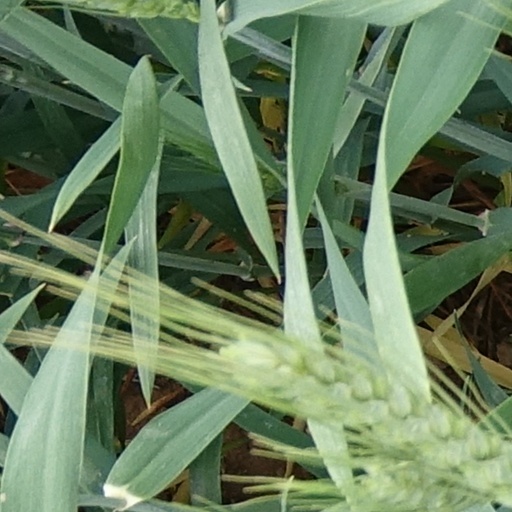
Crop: wheat